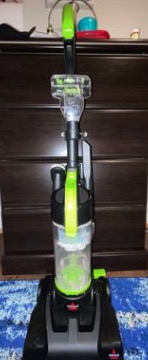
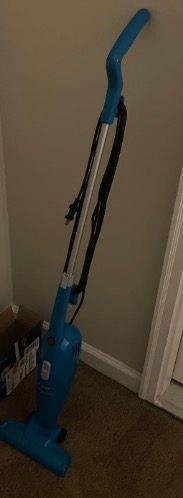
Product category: items_vacuum
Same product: no